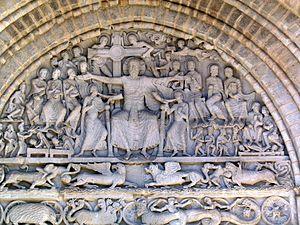
L'architecture romane est le premier grand style créé au Moyen Âge en Europe après le déclin de la civilisation gréco-romaine. Son développement est pleinement établi vers 1060 mais les premiers signes de mutation sont différents suivant les régions et il n'y a pas de consensus sur une date des débuts qui vont du VIᵉ au XIᵉ siècle. L'architecture gothique est le style qui lui succède progressivement à partir du XIIe siècle.Le dynamisme monastique, de profondes aspirations religieuses et morales, la spiritualité des routes de pèlerinages dans une Europe rendue à la paix président à la naissance de l'art roman et contribuent à en faire un style vraiment neuf et doué d'une profonde originalité. La volonté de libérer l'Église de la tutelle de pouvoirs séculiers, les croisades, la reconquête chrétienne en Espagne avec l'effondrement du califat de Cordoue, la disparition du mécénat royal ou princier font de l'art roman l'art de toute la chrétienté médiévale.